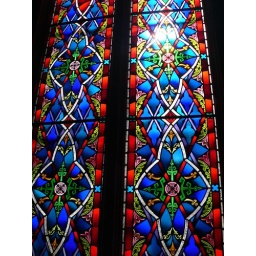
Some nice stained glass in the old Catholic church in Virginia City Nevada.